Machine-Gun Kelly (film)

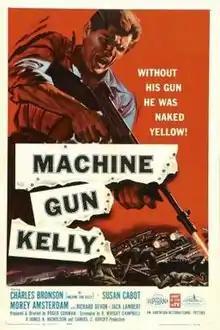
Theatrical release poster

Machine-Gun Kelly is a 1958 film noir directed by Roger Corman that chronicles the criminal activities of the real-life gangster George "Machine Gun" Kelly. Despite its small budget, the film received positive critical reviews.